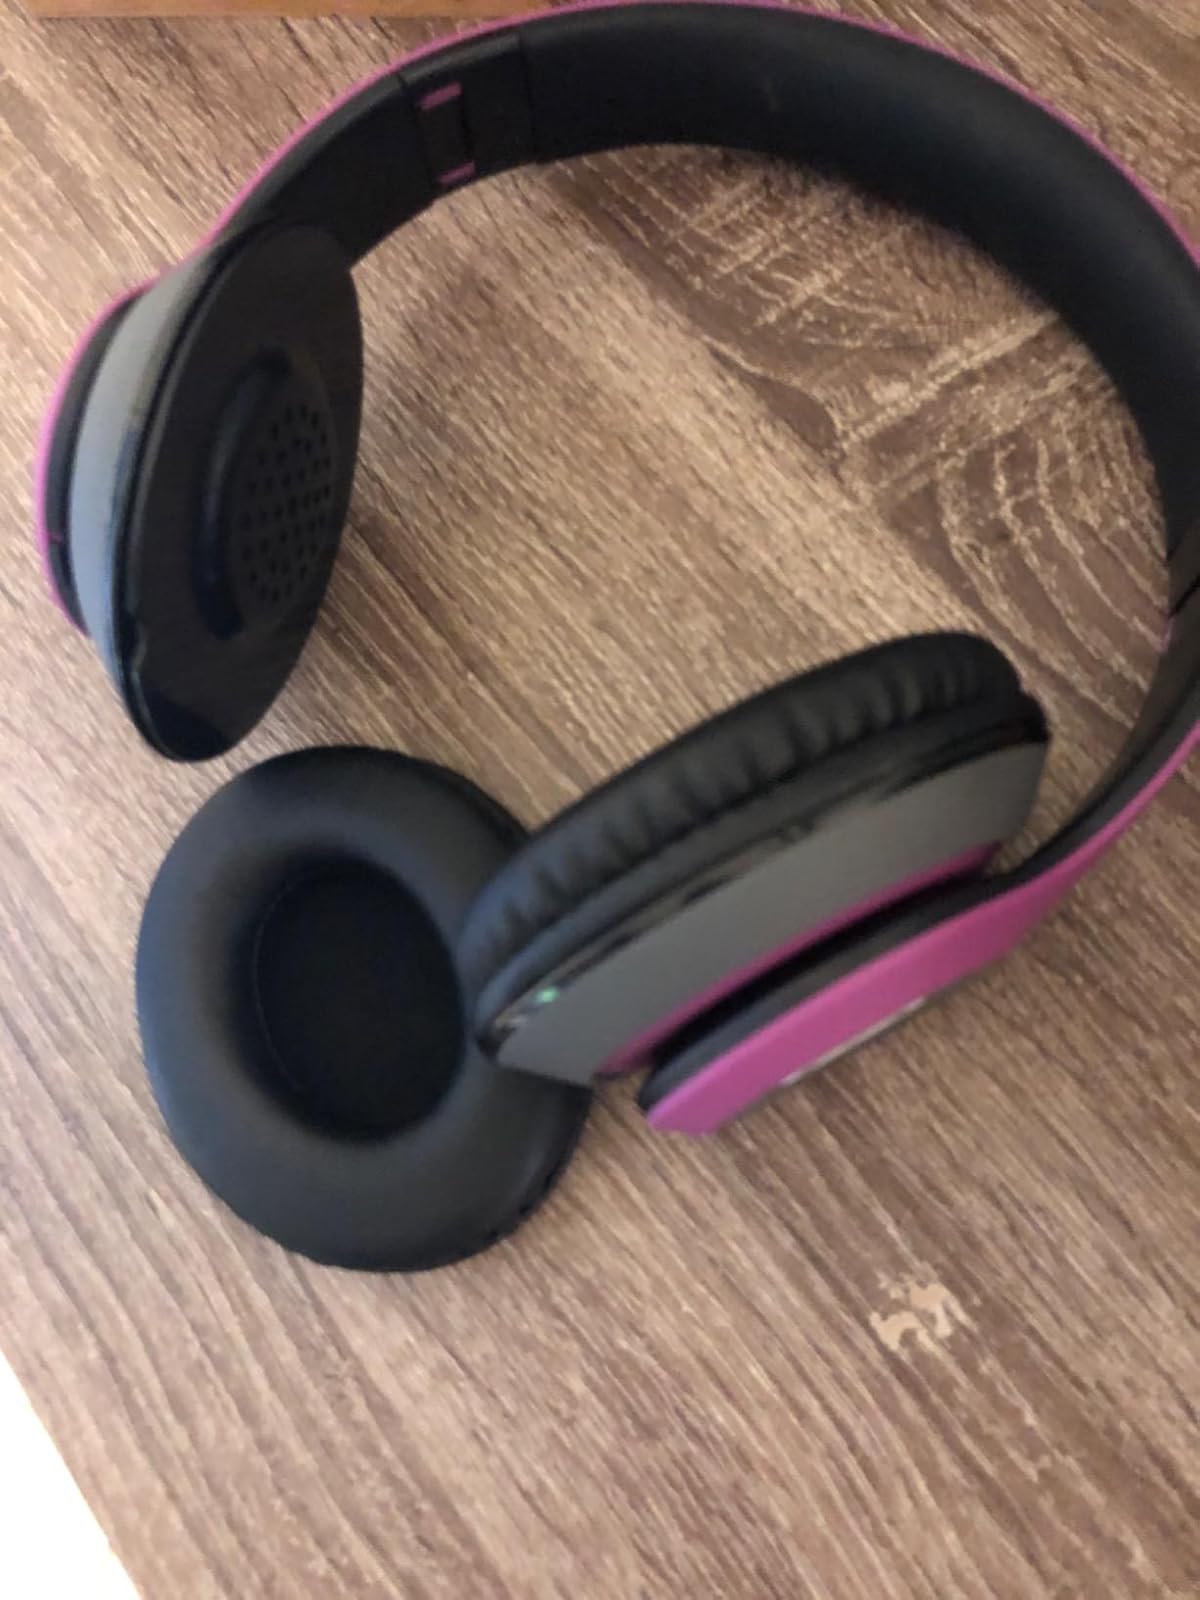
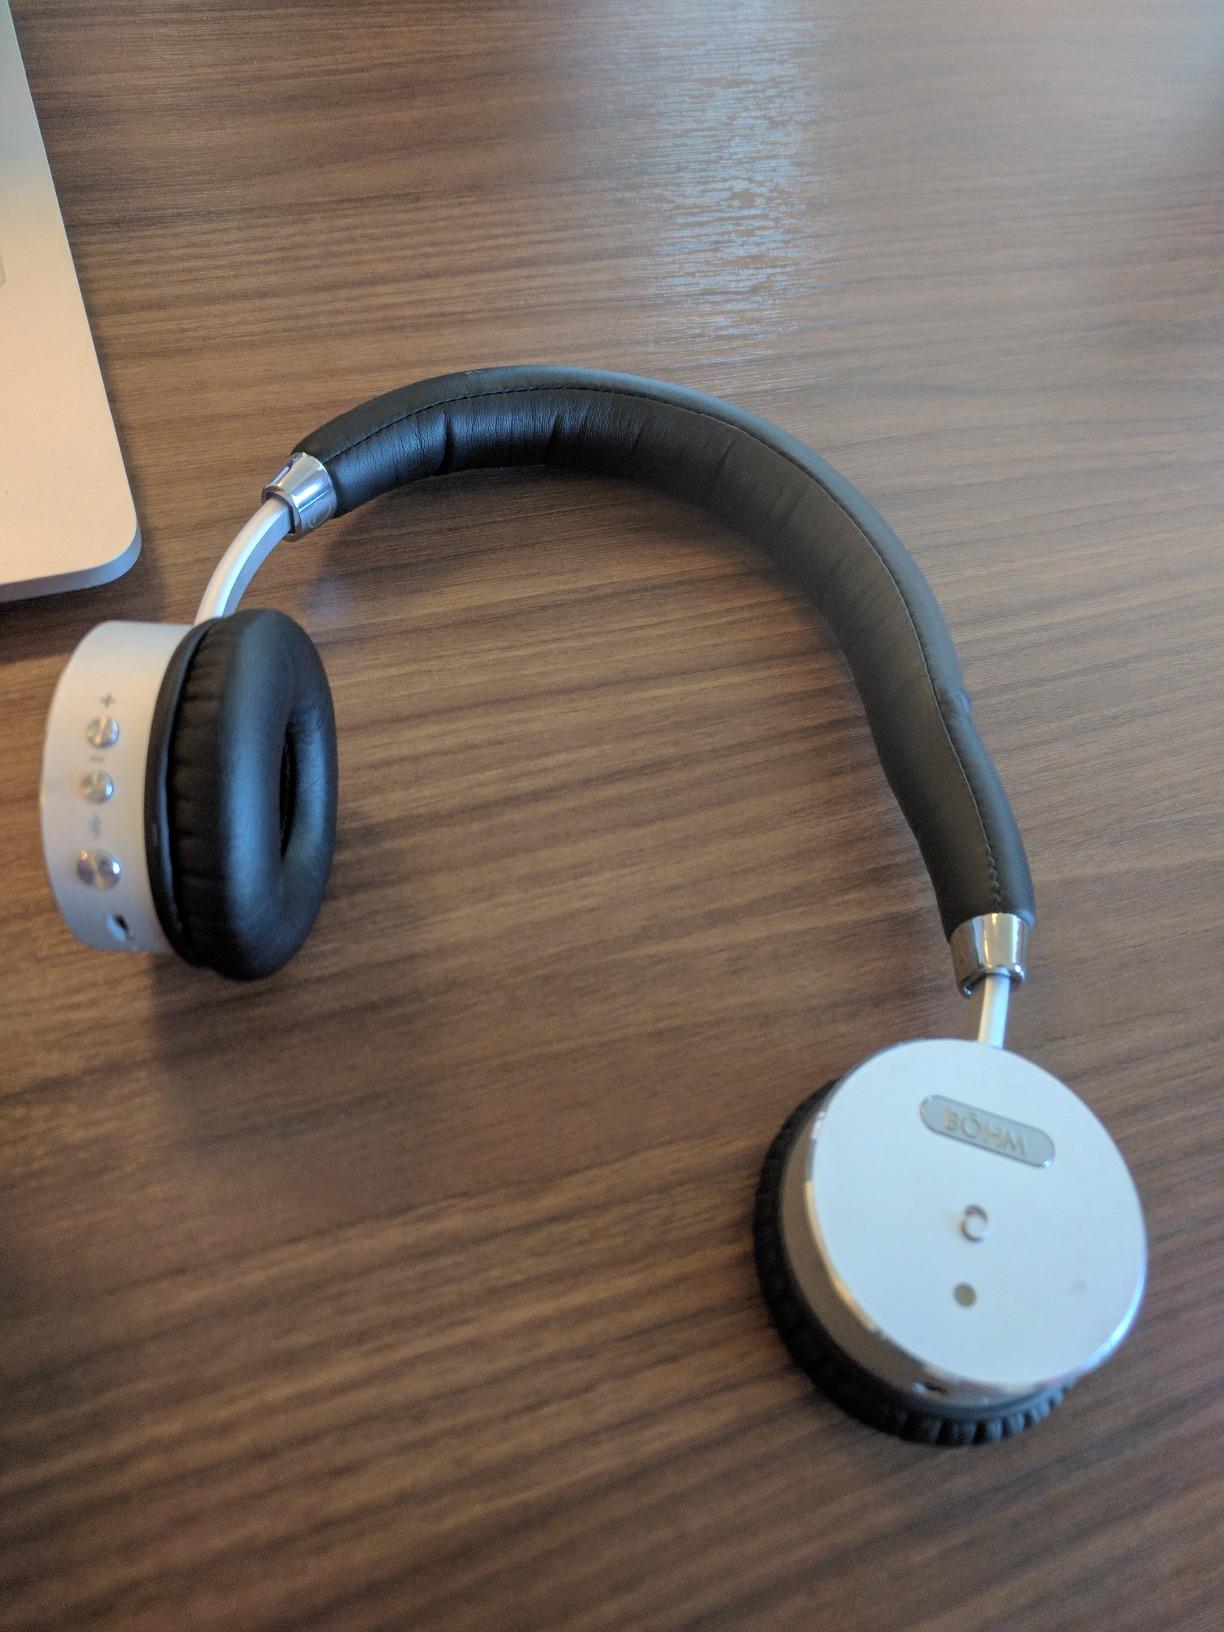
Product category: headphones
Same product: no